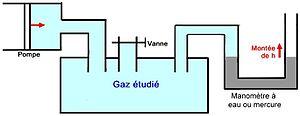
Nicolas Léonard Sadi Carnot, né le 1ᵉʳ juin 1796 à Paris et mort le 24 août 1832 à Ivry-sur-Seine ou à Paris, usuellement appelé Sadi Carnot, est un physicien et ingénieur français.
En chimie physique, et plus particulièrement en thermodynamique, l'expérience de Clément-Desormes permet d'estimer le coefficient de Laplace d'un gaz parfait. Elle a été réalisée en 1819 par Nicolas Clément et Charles Desormes.